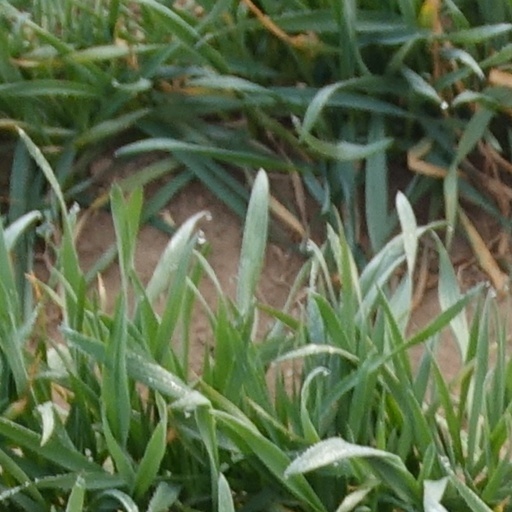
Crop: wheat